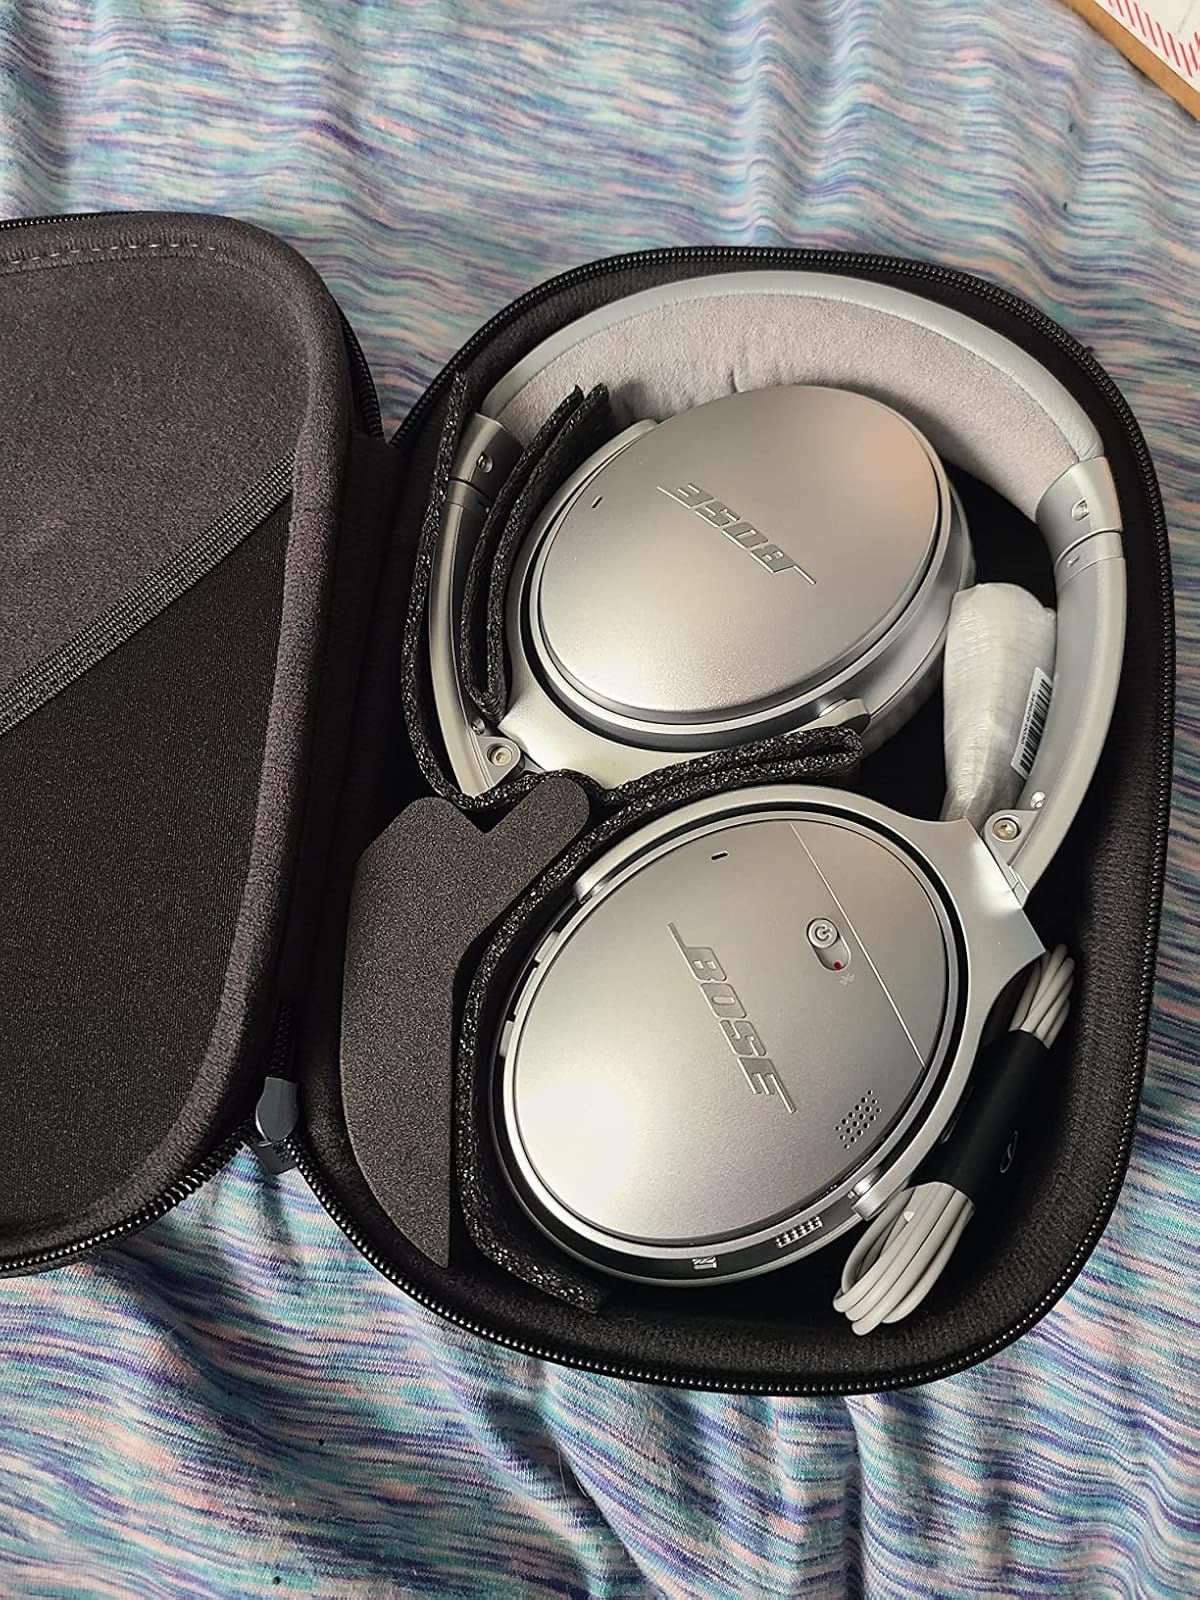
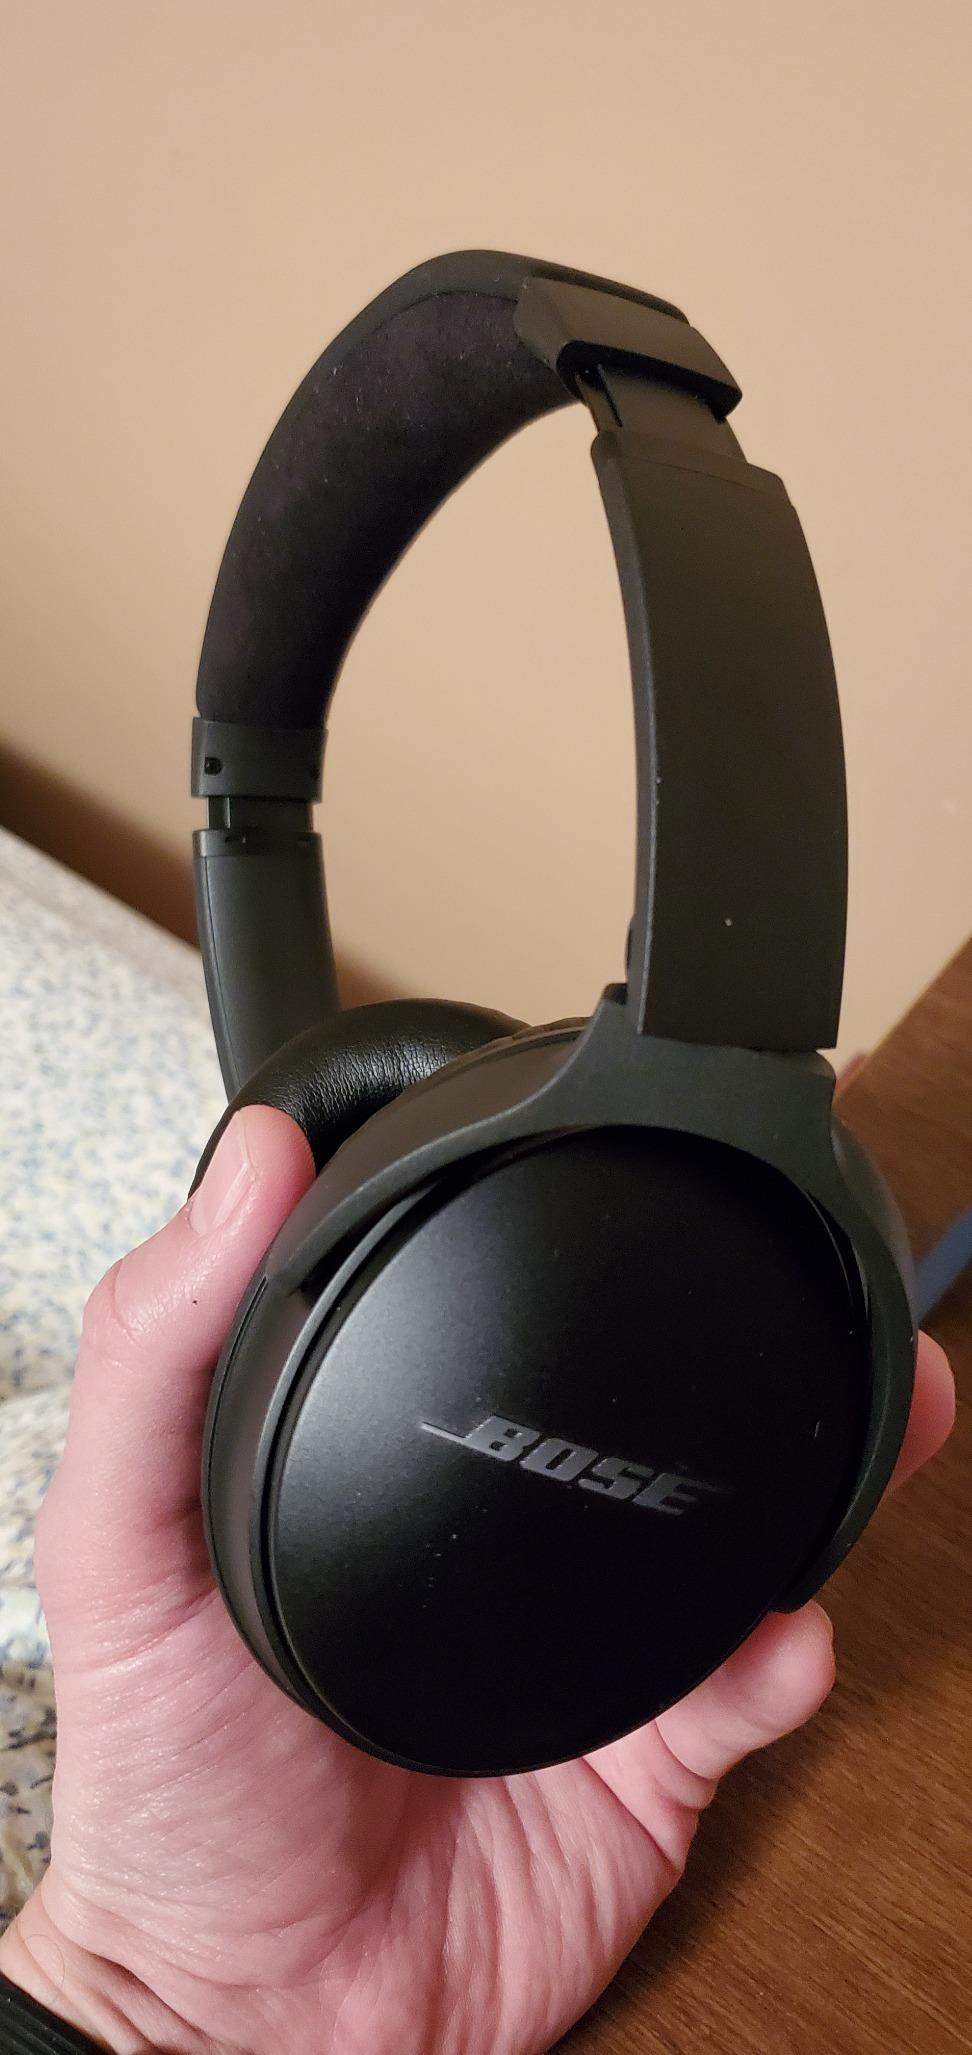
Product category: headphones
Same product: no